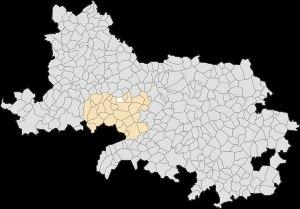
Lignereuil est une commune française située dans le département du Pas-de-Calais en région Hauts-de-France.